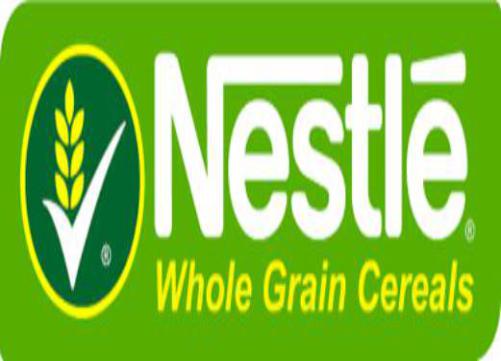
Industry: Food